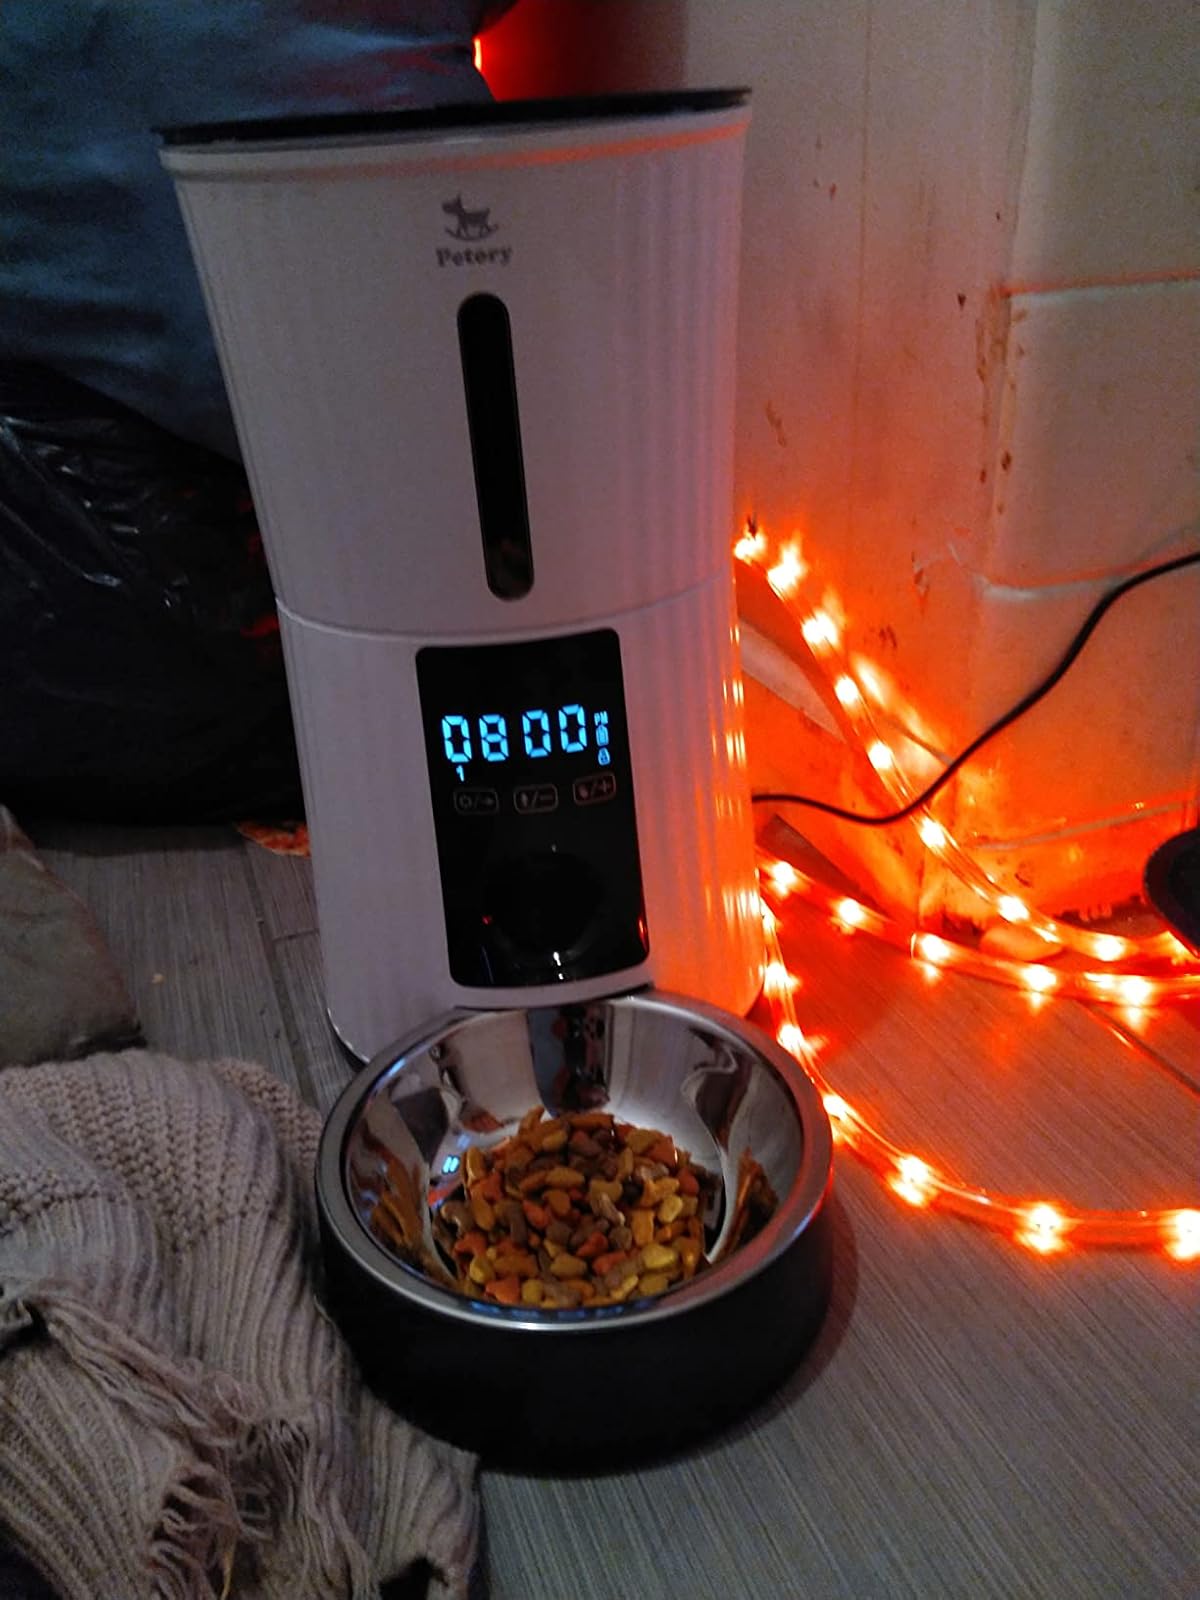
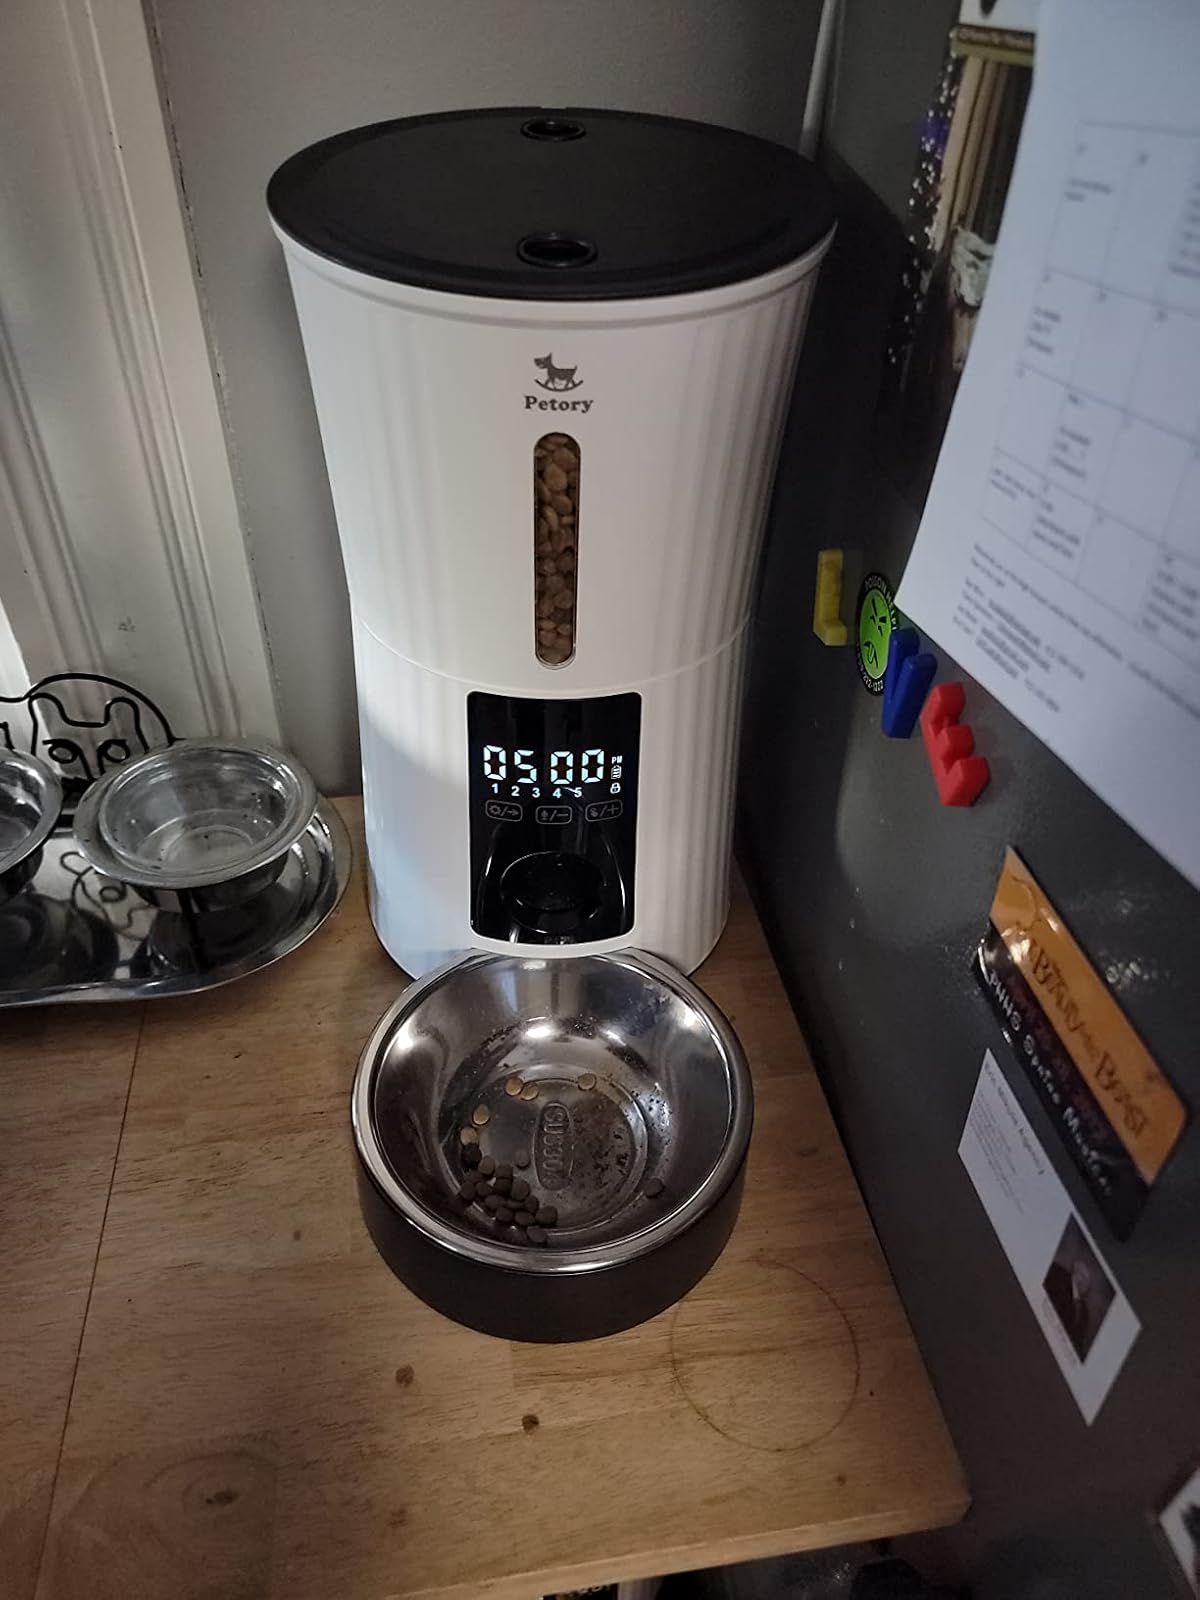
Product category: items_feeder
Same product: yes